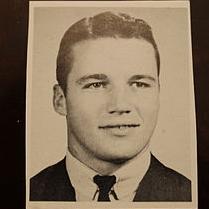
Age: 17